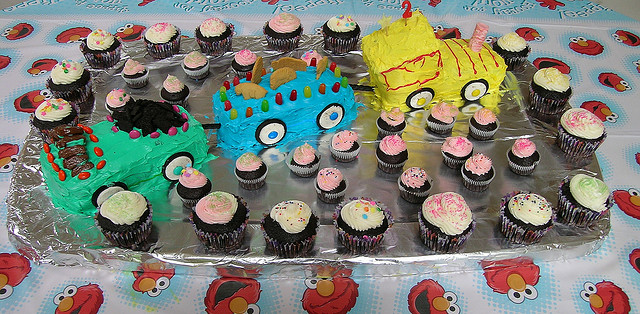
a tray full of cupcakes and a cake train

It is a cake that looks like a train with multiple cupcakes

A birthday cake decorated like a train with cupcakes.

Several cupcakes surrounding a cake snapped like a train